Vivienne Plumb

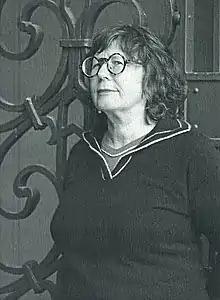
Plumb in 2006

Vivienne Christiana Gracia Plumb (born 4 April 1955) is a New Zealand poet, playwright, fiction writer, and editor.